South African Class 34-200

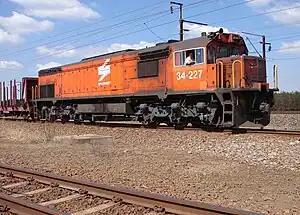
No. 34-227 at Wildrand siding, near Piet Retief, Mpumalanga, 17 August 2007

Between October 1971 and March 1972, the South African Railways placed fifty Class 34-200 General Motors Electro-Motive Division type GT26MC diesel-electric locomotives in service.